Romanticism

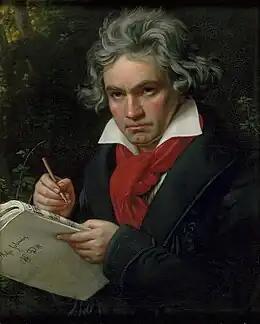
Ludwig van Beethoven, 1820

Sculpture remained largely impervious to Romanticism, probably partly for technical reasons, as the most prestigious material of the day, marble, does not lend itself to expansive gestures. The leading sculptors in Europe, Antonio Canova and Bertel Thorvaldsen, were both based in Rome and firm Neoclassicists, not at all tempted to allow influence from medieval sculpture, which would have been one possible approach to Romantic sculpture. When it did develop, true Romantic sculpture—with the exception of a few artists such as Rudolf Maison—rather oddly was missing in Germany, and mainly found in France, with François Rude, best known from his group of the 1830s from the Arc de Triomphe in Paris, David d'Angers, and Auguste Préault. Préault's plaster relief entitled "Slaughter", which represented the horrors of wars with exacerbated passion, caused so much scandal at the Salon of 1834 that Préault was banned from this official annual exhibition for nearly twenty years. In Italy, the most important Romantic sculptor was Lorenzo Bartolini.